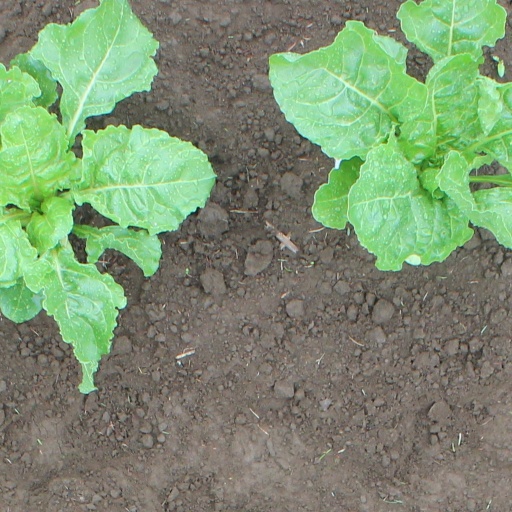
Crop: sugar beet